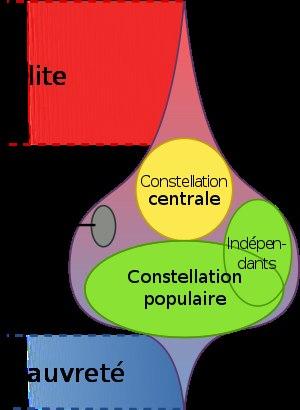
La toupie de Mendras est une modélisation graphique du concept de moyennisation, réalisée et explicitée par Henri Mendras.
La moyennisation d'une société peut être définie comme le processus de constitution d'une vaste classe moyenne réduisant les positions extrêmes dans la stratification sociale et rapprochant les modes et les niveaux de vie.